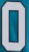
Number: 0